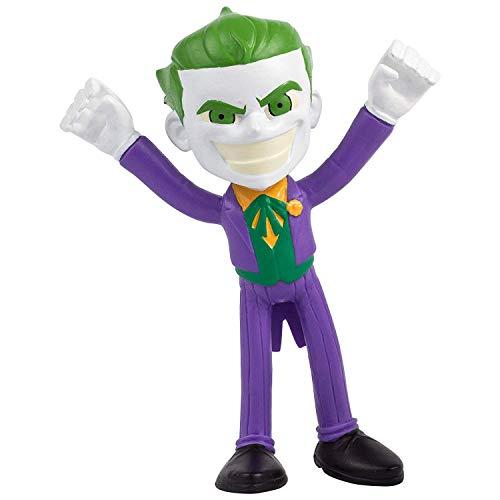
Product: NJ Croce The Joker Action Bendable Figure
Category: Toys & Games | Toy Figures & Playsets | Action Figures
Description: Slim arms and legs provide extra flexibility for action poses.
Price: $7.89
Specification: ProductDimensions:1.2x3x4inches|ItemWeight:4ounces|ShippingWeight:3.2ounces(Viewshippingratesandpolicies)|ASIN:B07NRF8L1M|Itemmodelnumber:AB5013|Manufacturerrecommendedage:3yearsandup